Progetto K

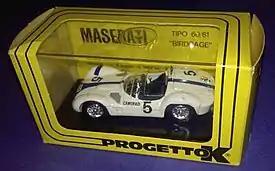
Progetto K 1:43 scale diecast Maserati Tipo 61 'Birdcage'. Made in the mid-1990s, this was one of the last diecast producers to make models in Europe.

Progetto K Automodelli, or sometimes simply referred to as PK ("Project K" in English), was an Italian diecast model company. Brands produced were usually Italian cars of the 1950s through the 1970s. Most models were diecast in plastic or resin – some had diecast bases and some were plastic. Though earlier models were made in Rome, the company's main factory was eventually moved to Sesto Fiorentino, a village just to the north of Florence in Firenze. The first models were made about 1977; the last about 2011.